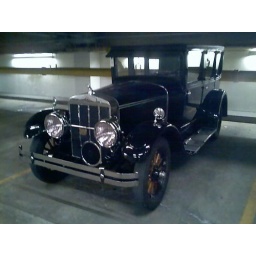
A random antique car I spotted at a parking garage in Chicago's Loop.